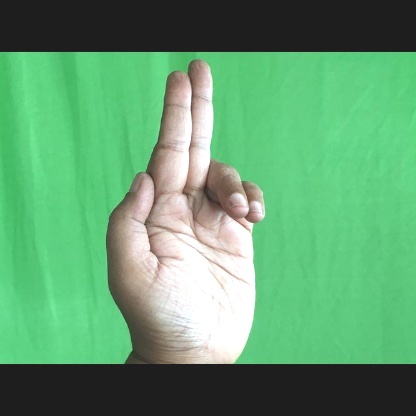
Mudra: Ardhapathaka